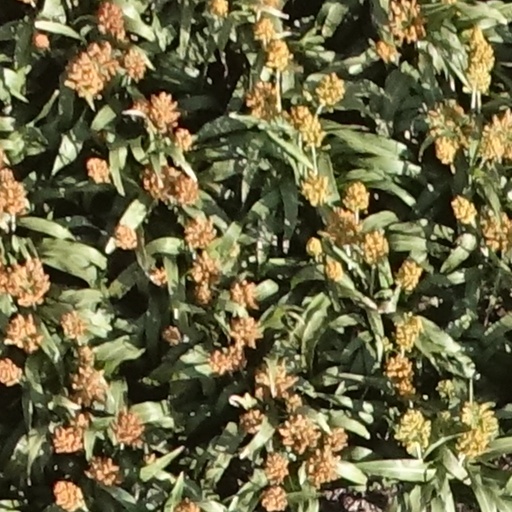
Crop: sorghum